Fernando Giménez

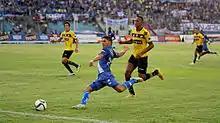
Giménez with Emelec in 2015

Fernando Agustín Giménez Solís (born 10 July 1984) is a former Paraguayan footballer who played as an attacking midfielder.